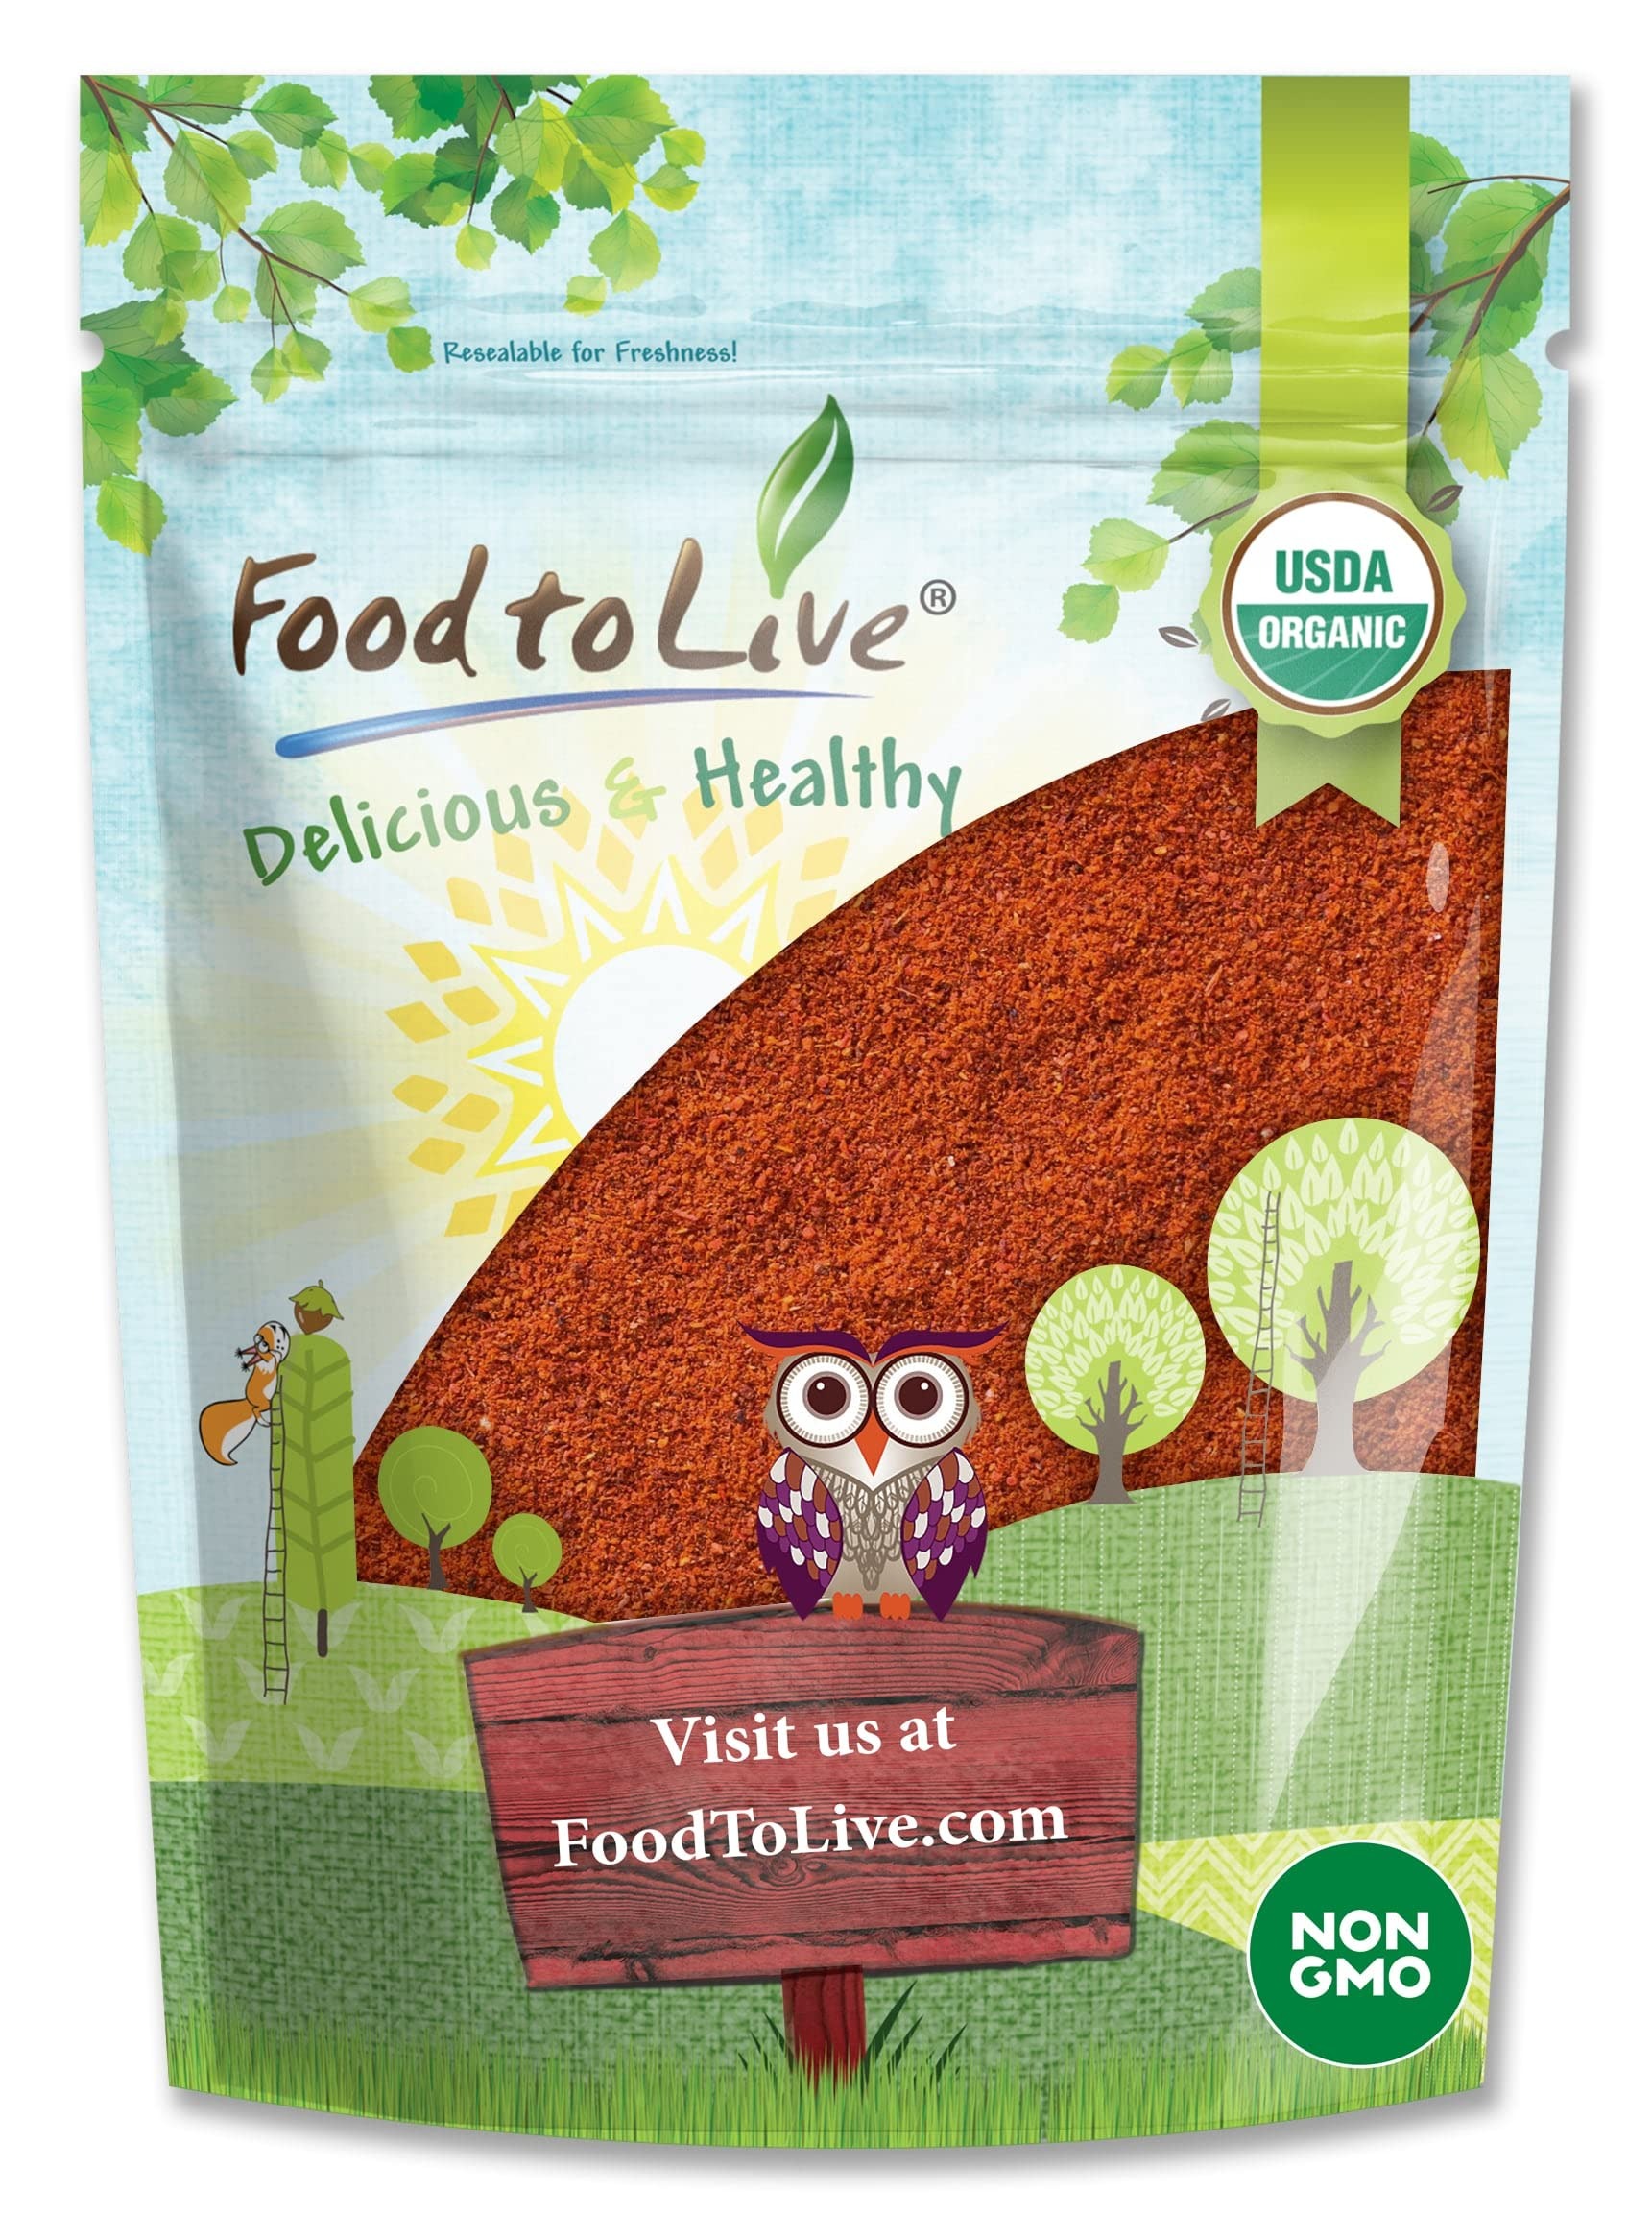
Item Name: Food to Live Organic Tomato Powder with Sea Salt, 5 Pounds – Made from Non-GMO Sun-Dried Tomatoes. Vegan, Keto-Friendly. Non-Irradiated. Bulk Spice. Perfect for Seasoning, Cooking and Tomato Paste
Bullet Point 1: ✔️ ORGANIC & NON-GMO: Tomato Powder with Sea Salt by Food to Live is Organic, Non-GMO, 100% Raw, Vegan, and free of cholesterol and trans-fat.
Bullet Point 2: ✔️ SUN-DRIED TOMATOES AND SEA SALT WITH NO ADDITIVES: Organic Tomato Powder by Food to Live is made by finely milling sun-dried tomatoes and sea salt. It contains no sugar or preservatives.
Bullet Point 3: ✔️ HIGHLY NUTRITIOUS: Organic Tomato Powder is a good source of various macro and micronutrients including dietary fiber, plant protein, Vitamins K, C, and A, Iron, Folate, Potassium, and Magnesium. Besides, it contains potent antioxidant, namely Lycopene.
Bullet Point 4: ✔️ VERSATILE USES, GREAT SEASONING: This Organic Salted Tomato Powder is an amazing seasoning that you can sprinkle over salads, fried eggs, roasted veggies, popcorn, or add it to sauces, marinades, and chutneys.
Bullet Point 5: ✔️ EASY TO STORE TOMATO PASTE SUBSTITUTE: Mix this powder with water to create Tomato Paste that is great for making soups, pasta, casseroles, shakshuka, or BBQ sauce. Unlike canned tomato or tomato paste, this powder can be easily stored after opening for months.
Product Description: Food to Live’s Organic Salted Tomato Powder is a gourmet seasoning made from sun-dried tomatoes and sea salt that have been finely milled. This powder is USDA Organic, Non-GMO, 100% Raw, Vegan, and doesn’t contain sweeteners or preservatives.<br><br> How to use Organic Tomato Powder with Sea Salt<br><br> Organic Ground Salted Sun-Dried Tomatoes are deep red in color and have an intense flavor and aroma. They taste slightly sweet but at the same time savory due to the salt added – super delicious! The difference between Organic Salted Tomato Powder vs Ketchup Seasoning is that the latter is usually full of additives and is supposed to be mixed with water, while you can use Tomato Powder Organic in a dry form as a spice. Sprinkle it over meat, chicken, veggies, or tofu before roasting; garnish your pilafs, fried eggs, pasta, toasts, and salads. Besides, you can add Organic Tomato Seasoning Powder to soups, gravies, hummus, dips, and marinades or reconstitute it into a paste or sauce by mixing the powder with hot water. It’s also a great substitute for canned tomatoes. A big advantage of Tomato Powder Organic is that unlike tomato paste, it can be stored long-term even after the bag has been opened.<br><br> Organic Tomato Powder with Sea Salt Nutritional Value<br><br> Organic Sun-Dried Tomato Powder with Salt is a nutrient-dense product full of protein and fiber which supports good digestion. Moreover, it contains Lycopene, a plant compound that acts like a potent antioxidant, protecting our cells from oxidative damage. In addition, Tomato Powder is a source of Vitamins C and A as well as many minerals including Potassium, Iron, Folate, and Magnesium. It’s a wonderful addition to a plant based or Vegan diet.<br><br>
Value: 80.0
Unit: Ounce

Price: 51.45